Pontifical Biblical Institute Library

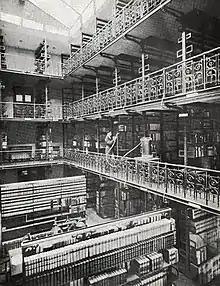
The Library’s Central Hall (Aula Centrale) at the PBI in 1911/1912

The Library moved from its first location at Leonian Apostolic College (Collegio Leoniano) to its present location in the summer of 1911. The Netter & Jacobi Company had modified the Palazzo Muti of the Marquises Papazzurri in 1910-1911. The architect, Hermann Joseph Hürth of Aachen, roofed over the courtyard of the palazzo, transforming it into the Great Hall (Aula Magna), which is now known as Aula Pio X. This structural enhancement enabled the Library to move from Collegio Leoniano to its current location. The four-story library was then built above the Great Hall and equipped with shelves from Art Nouveau.